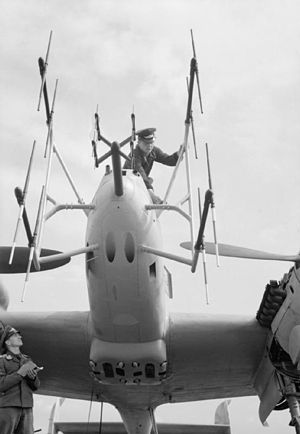
Natjager / Slaget om England
Antenner – kaldet Hirschgeweih, hjortegevir – på en tysk natjager, Bf 110.
En natjager er en betegnelse for et jagerfly, der er udstyret til at finde og bekæmpe fjendtlige fly i mørke eller dårlig sigtbarhed, f.eks. med et radarsystem. Ofte er målet bombefly. Flyene vil typisk have udstyr til navigation og landing i mørke. Betegnelsen altvejrsjager er også blevet benyttet. Moderne jagerfly er alle udstyret med radar og ofte andre former for udstyr, så betegnelsen bruges ikke længere.